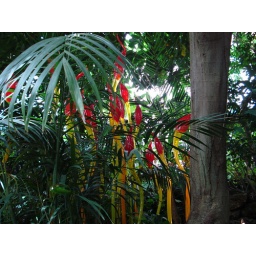
Red and yellow glass paintbrushes dance among the palm trees in the Stove Room.